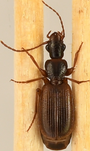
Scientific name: Cymindis neglecta
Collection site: Bartlett Experimental Forest NEON (BART), plot BART_031